History of bread

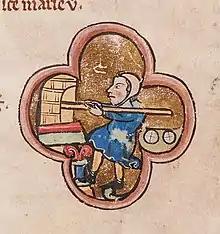
Baker baking bread in an oven – miniature in a 13th-century psalter

The ancient Egyptians had as cereals three kinds of wheat — Triticum sativa, zea and spelta ; barley, Hordeum vulgar ey and doura, Holcus sorghum , specimens of which may be seen in the Egyptian Gallery at the British Museum